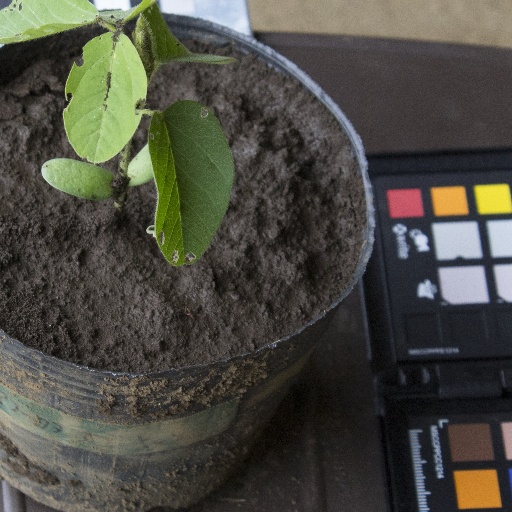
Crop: soybean